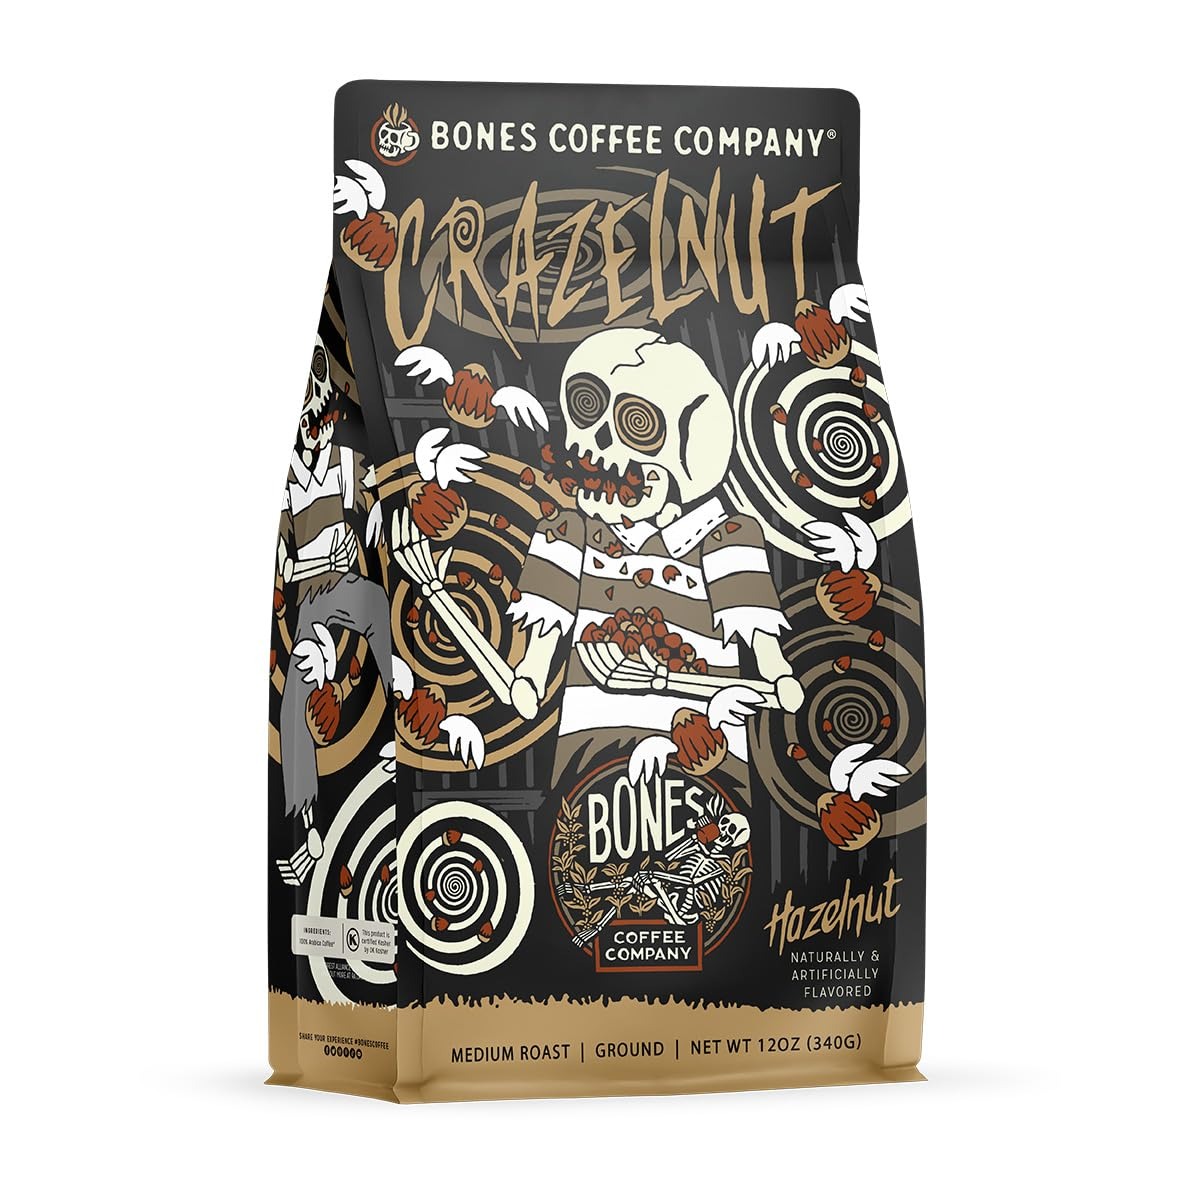
Item Name: Bones Coffee Company Crazelnut Flavored Coffee Beans, Medium Roast Ground Coffee Low Acid, Hazelnut Flavor (12 oz)
Bullet Point 1: Get ready to immerse your senses into a mesmerizing whirlpool of creamy hazelnut essence skillfully swirled into our richly robust, high-quality coffee. Crazelnut's nutty twist adds a whole new layer of satisfaction to your daily caffeine fix. Why stay boring when you can go Crazelnut?
Bullet Point 2: Artisan roasted coffee beans; Carefully selected coffee beans roasted in small batches so you get fresh coffee; Each bag is packaged in resealable bags to maintain freshness
Bullet Point 3: Whole bean coffee and ground coffee; Our ground coffee is suited for use in auto drip machines; Grind the whole beans to the required coarseness for french press, pour over or cold brew methods
Bullet Point 4: Vegan and keto friendly; Enjoy our flavored coffee without feeling guilty; Our gourmet coffee is keto and vegan friendly with no dairy, no sugar or carbs
Bullet Point 5: Fresh arabica beans; Our Brazilian coffee beans are ethically sourced and each batch is roasted fresh; Our medium roast arabica coffee gives you a smooth flavor with low acidity, sweet aroma and unique taste
Product Description: Bones Coffee Company stands out as an enticing alternative to what usually lines the shelves at the local grocery store. As small batch roasters, we bring imaginative flavors and colorful artwork to our customers. Bones Coffee provides seriously fresh, delicious coffee right to your doorstep. Our loyal customers have fueled our success and ignited our passion to keep bringing delectable flavors and unique experiences in every cup.
Value: 12.0
Unit: Ounce

Price: 17.99